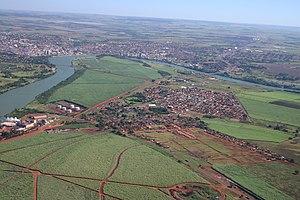
Araporã est une municipalité brésilienne de l'État du Minas Gerais et la microrégion d'Uberlândia.